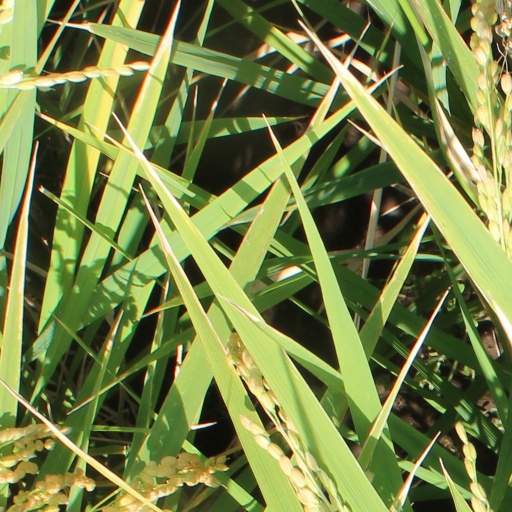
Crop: rice